Jānis Timma

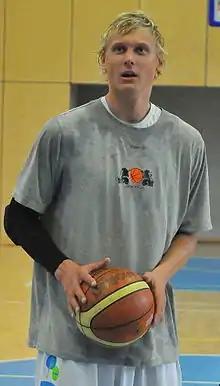
Timma, as a member of ASK's Under-19 club, in 2011

Timma grew up playing basketball in his hometown of Krāslava, but at age 15 moved to Rīga. At first he joined ASK Rīga's youth system, and made a few appearances for its senior team, during the end of the 2008–09 season. The following year, ASK Riga was dissolved and he played with DSN Rīga, a team that consisted of young Latvian talents. Timma helped DSN Rīga to win the Latvian 2nd division in the 2009–10 season. He also spent the majority of the next season playing with DSN Rīga.